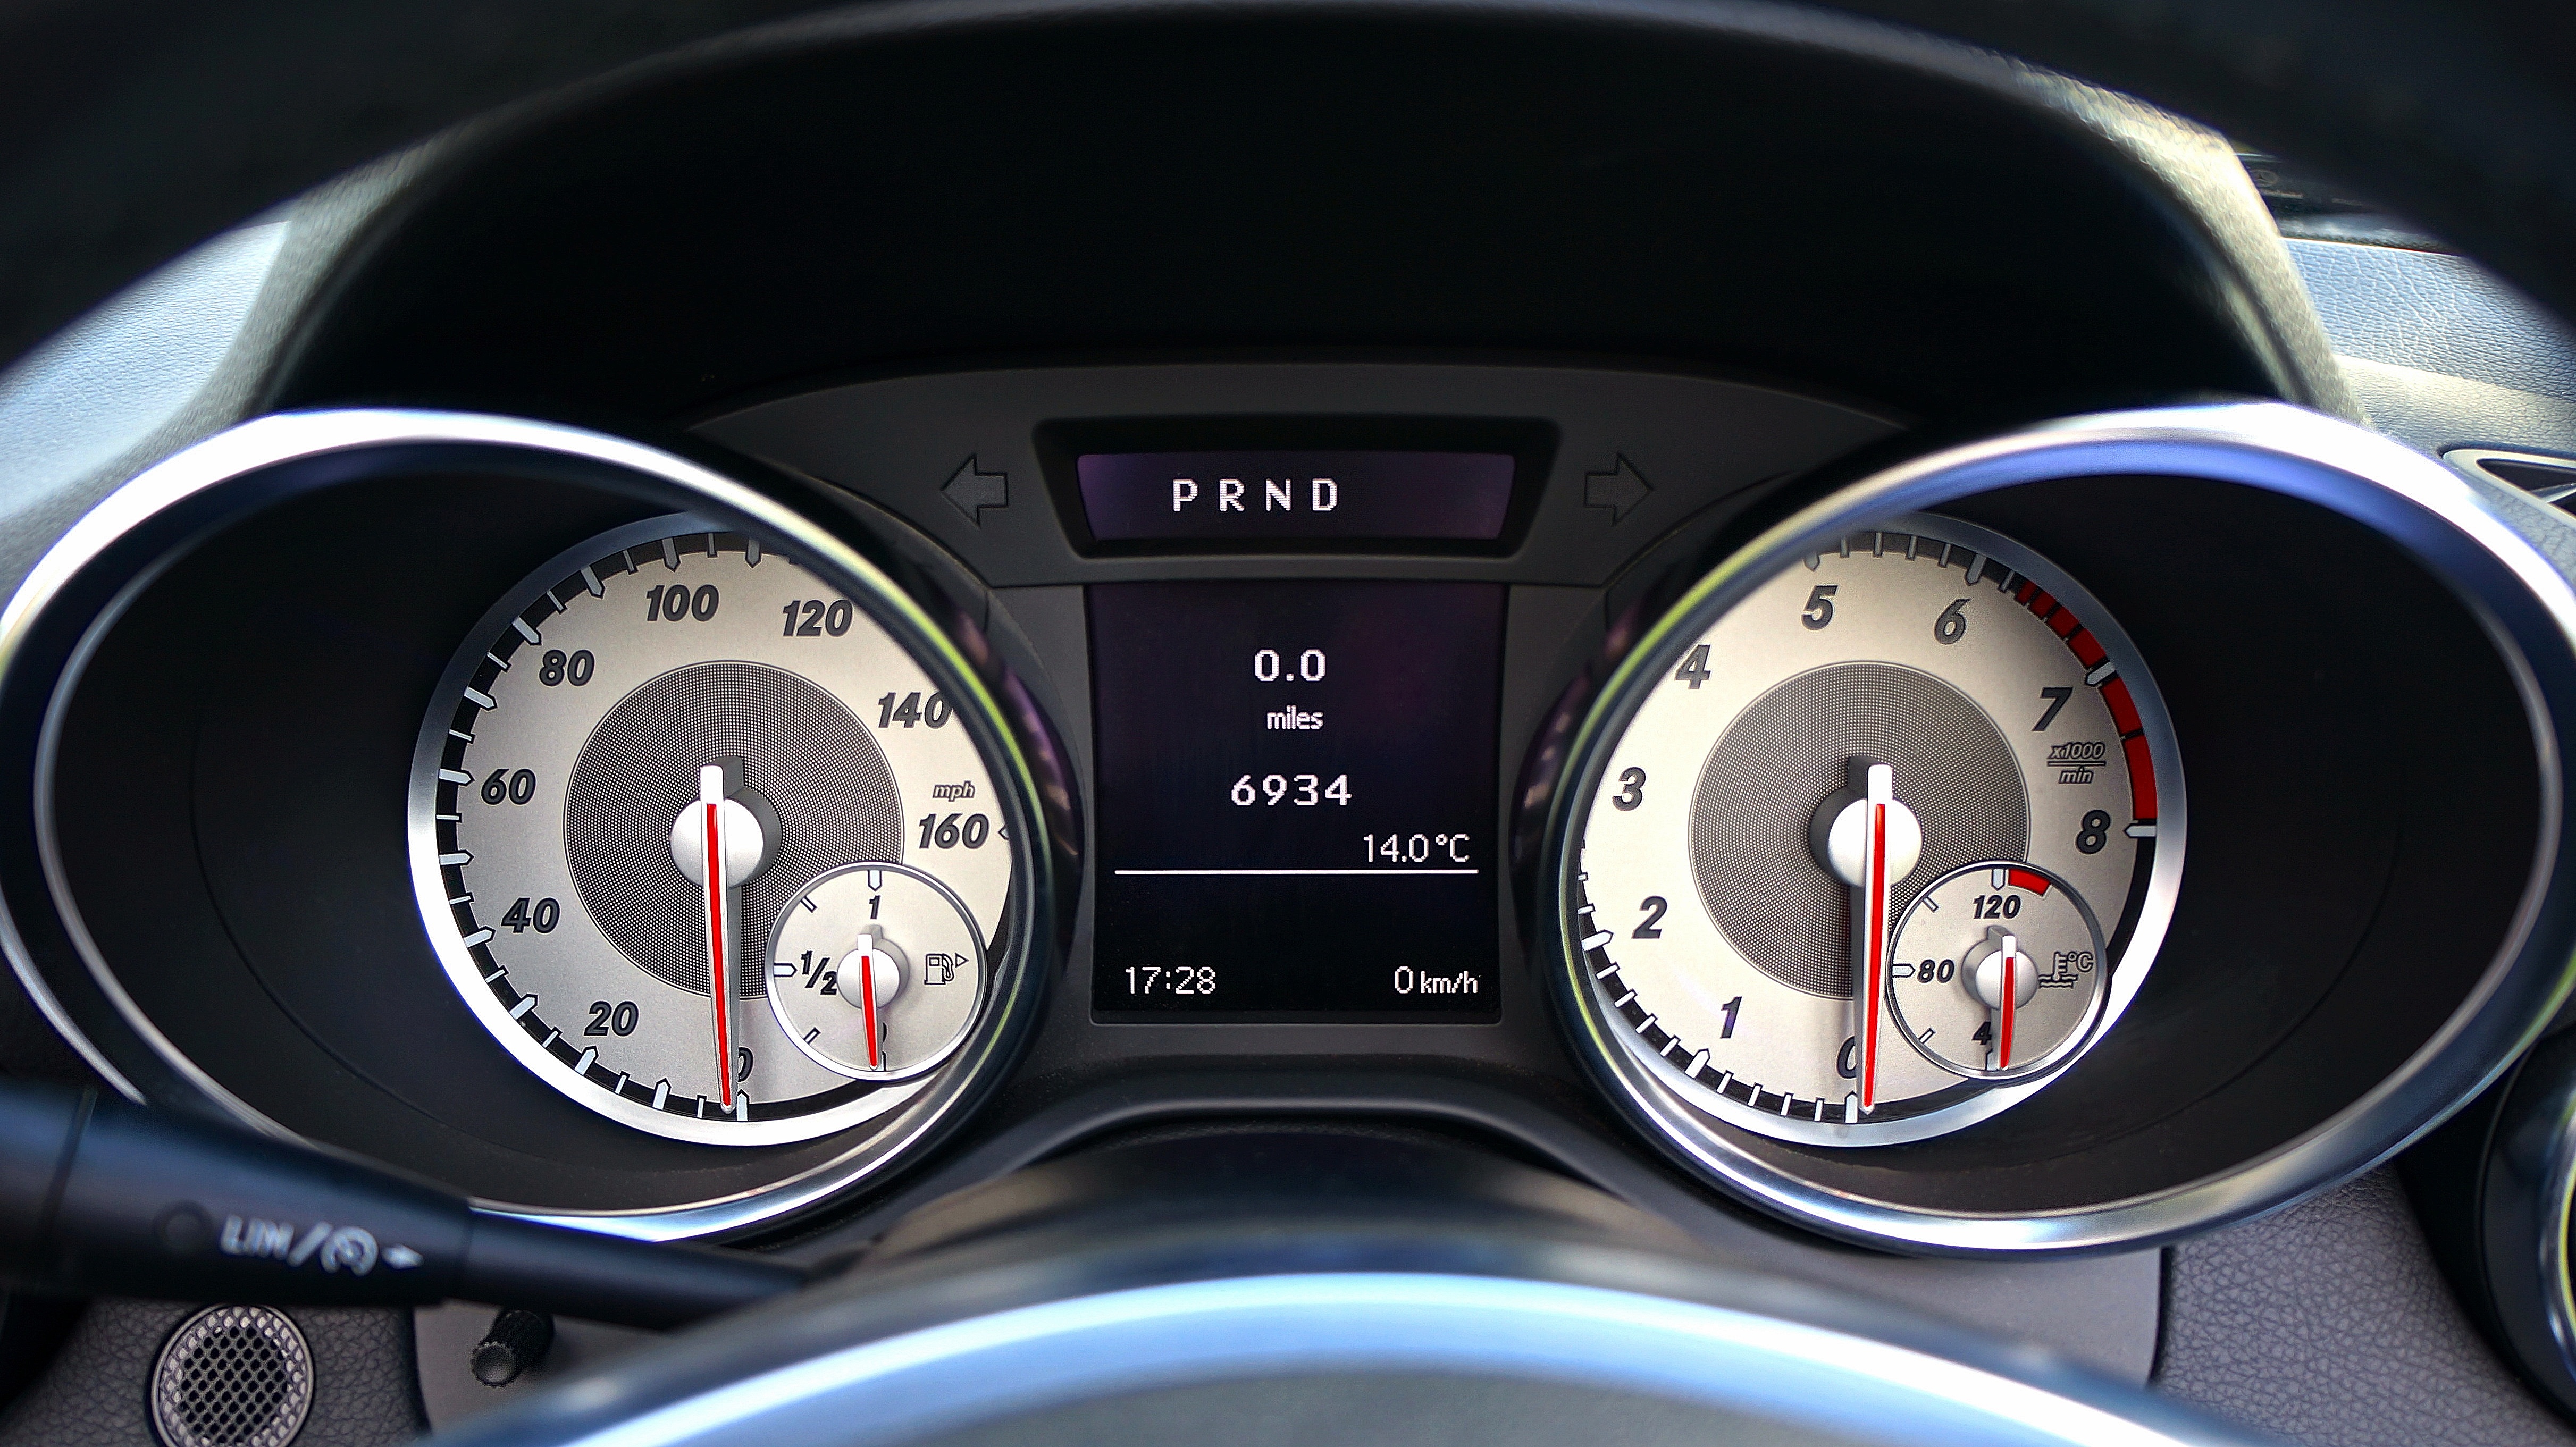
technology, car, automobile, interior, transportation, transport, vehicle, auto, steering wheel, speed, dashboard, speedometer, modern, automotive, sports car, supercar, luxury, design, motor, sedan, mercedes, coupe, mercedes benz, benz, sport utility vehicle, land vehicle, automobile make, luxury vehicle, mercedes benz m class